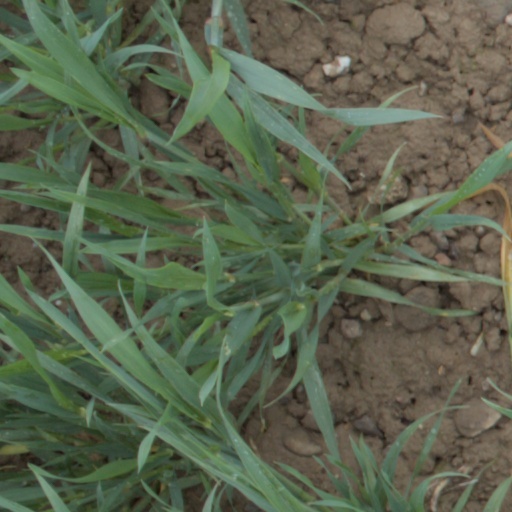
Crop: wheat